Black Sea

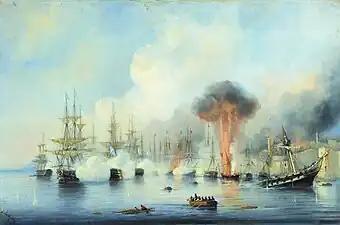
The destruction of the Ottoman fleet in Battle of Sinop

There is evidence that water levels in the Black Sea were considerably lower at some point during the post-glacial period. Some researchers theorize that the Black Sea had been a landlocked freshwater lake (at least in upper layers) during the last glaciation and for some time after.